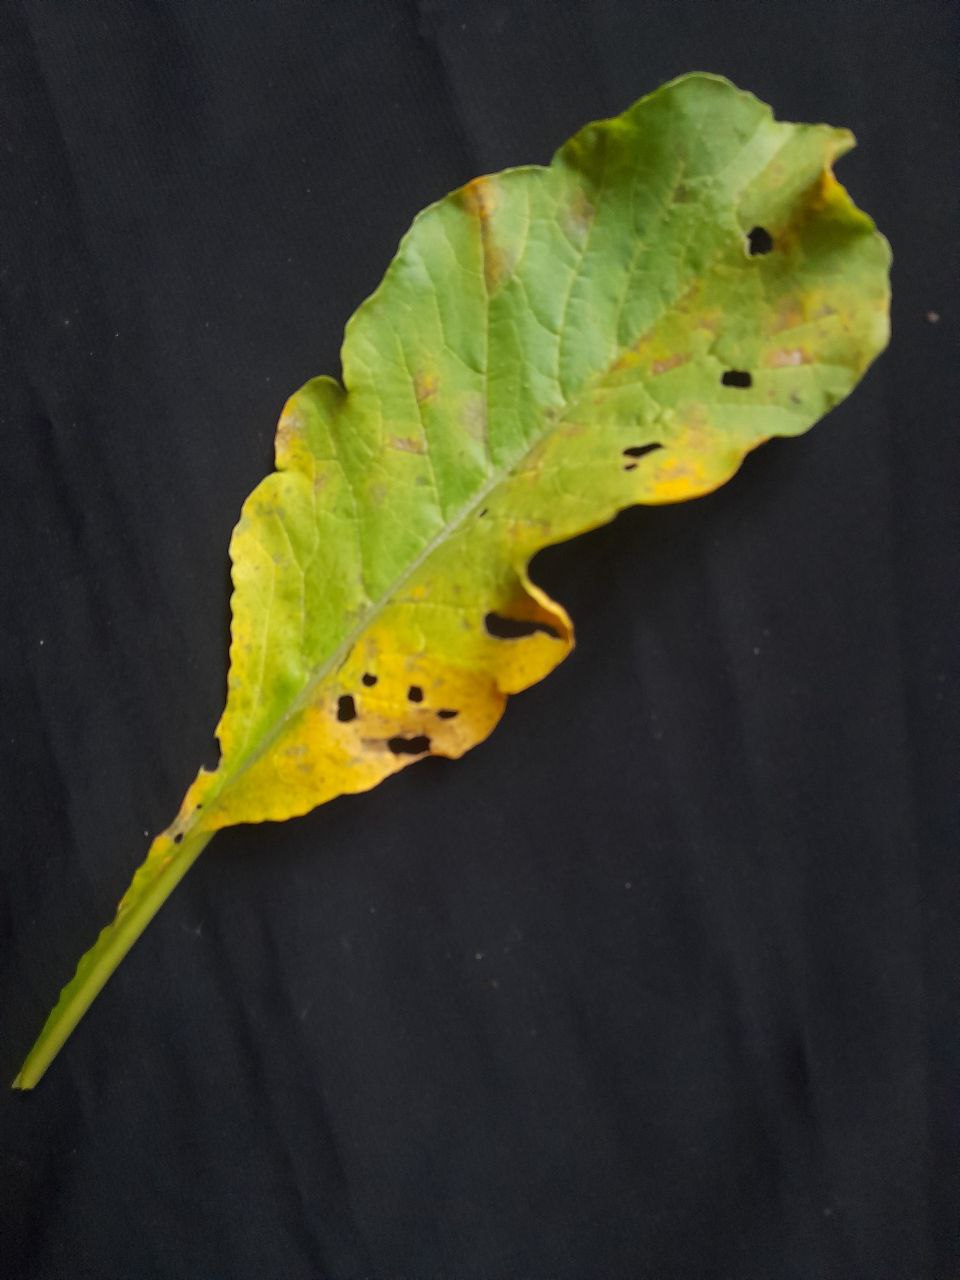
Label: flea beetle